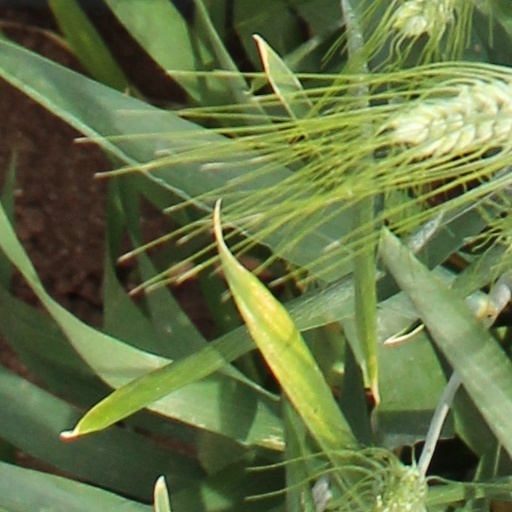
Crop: wheat